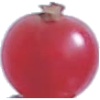
Label: Redcurrant 1